Quantum Break

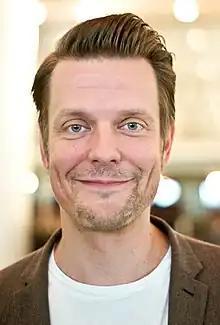
"Quantum Break" is directed by Sam Lake.

"Quantum Break" was developed by Finnish developer Remedy Entertainment and published by Microsoft Studios. In 2010, the company released "Alan Wake", another title published by Microsoft. The game received high critical praise but was not a significant commercial success for either company. Remedy intended to develop a sequel to "Alan Wake" after the release of the first game, and hoped to include live action elements into the game. The concept was pitched to Microsoft, who showed no interest in publishing another "Alan Wake" game and wanted to diversify their games lineup.